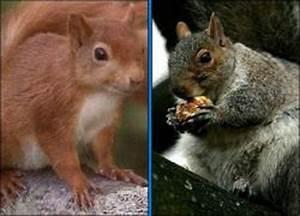
squirrel